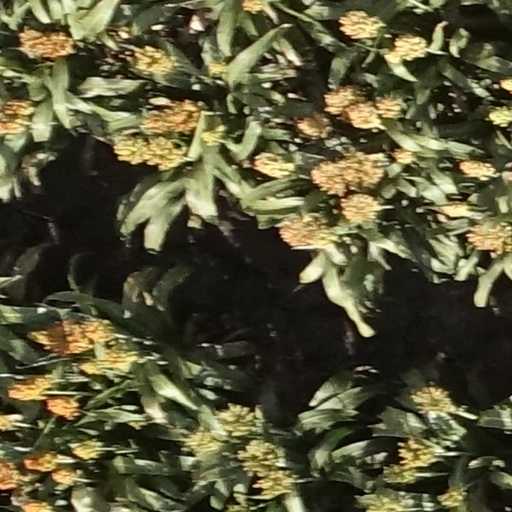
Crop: sorghum